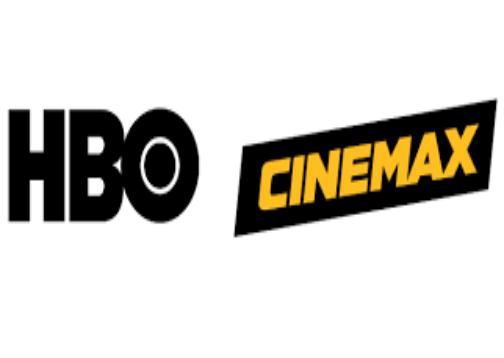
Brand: Cinemax
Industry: Leisure